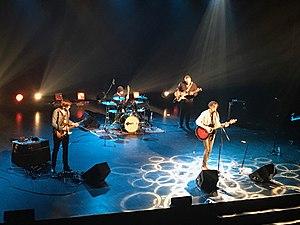
Ali Amran à Montréal
Ali Koulougli, alias Ali Amran, est un auteur-compositeur-interprète algérien d'expression kabyle, né le 20 mai 1969 à Iguariden dans la commune de Maâtkas, un petit village de Grande Kabylie, au nord de l'Algérie.